McKendree Methodist Episcopal Church

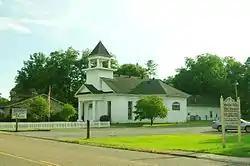

McKendree Methodist Episcopal Church is a historic church building at 503 Betsy Pack Drive in Jasper, Tennessee, that was formerly the home of the McKendree United Methodist Church and is now home to Faith Baptist Church.